Hose coupling

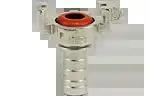
Express coupling

A French hose coupling, compatible with Guillemin couplings, but used for different purposes. Conforms to NF S61-704 and NF S61-705. Available in the following sizes: